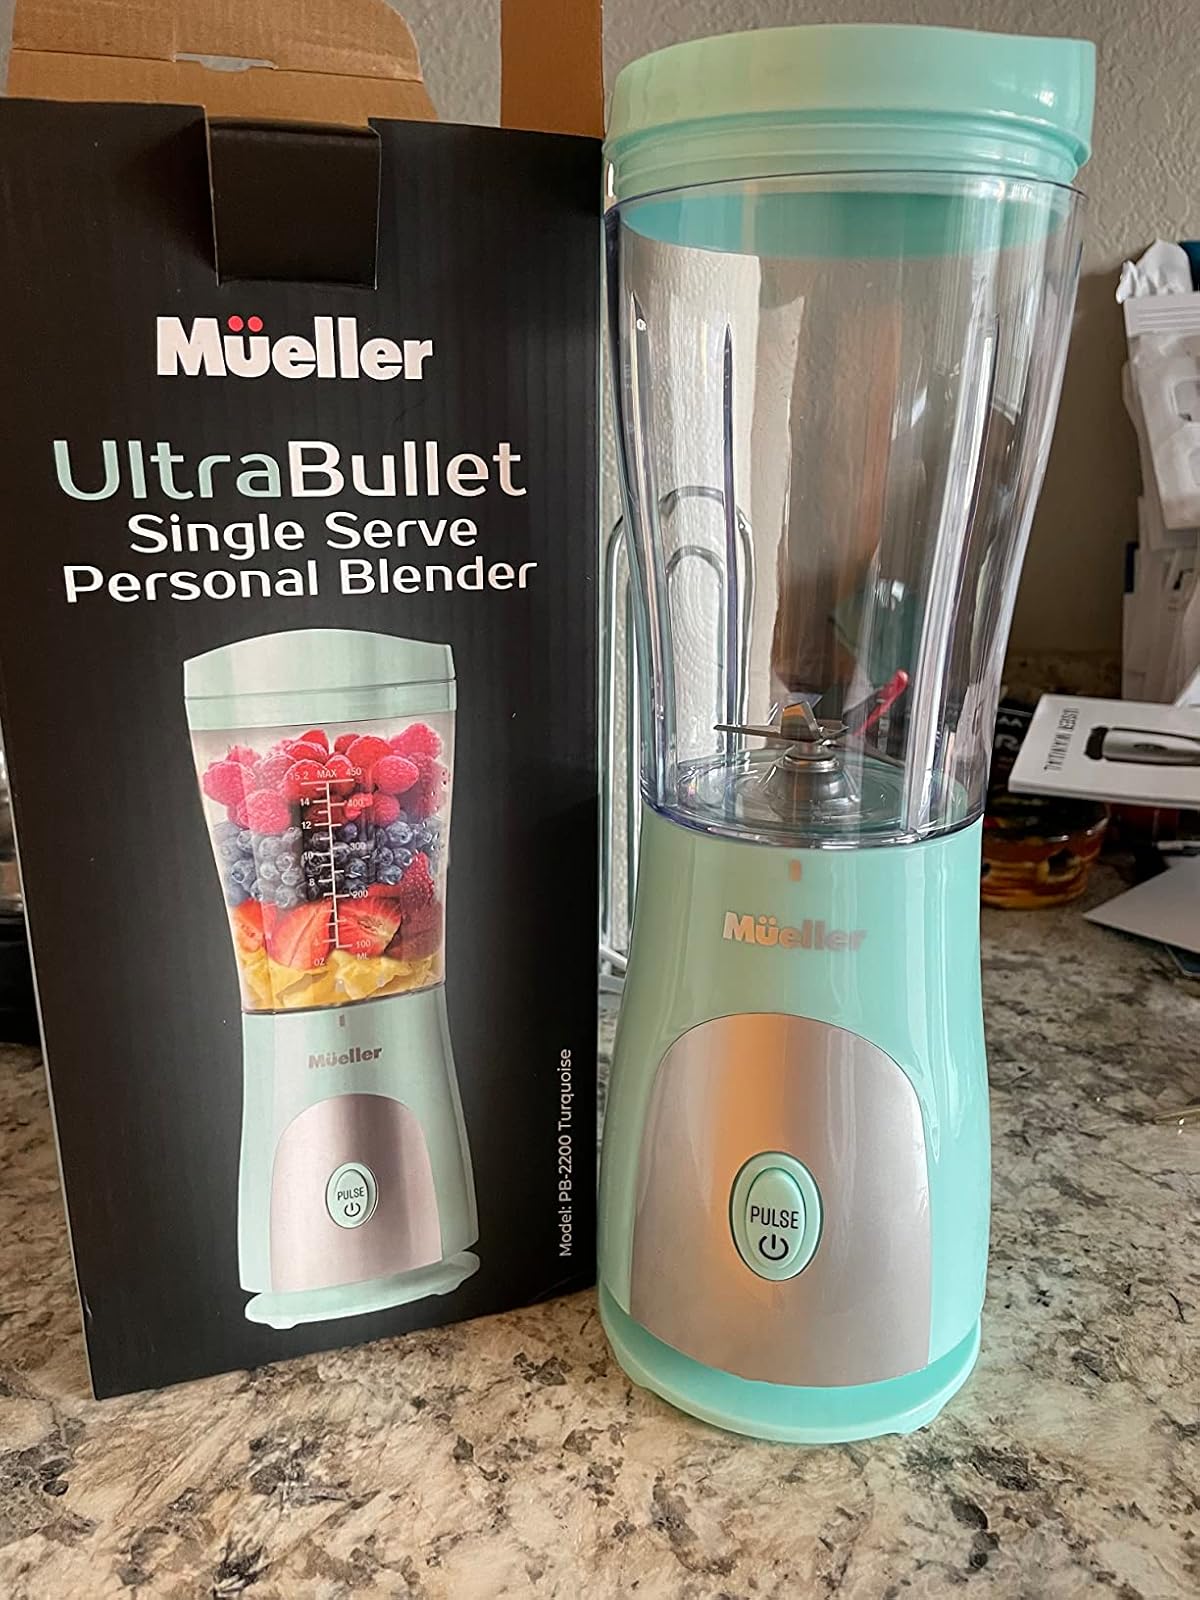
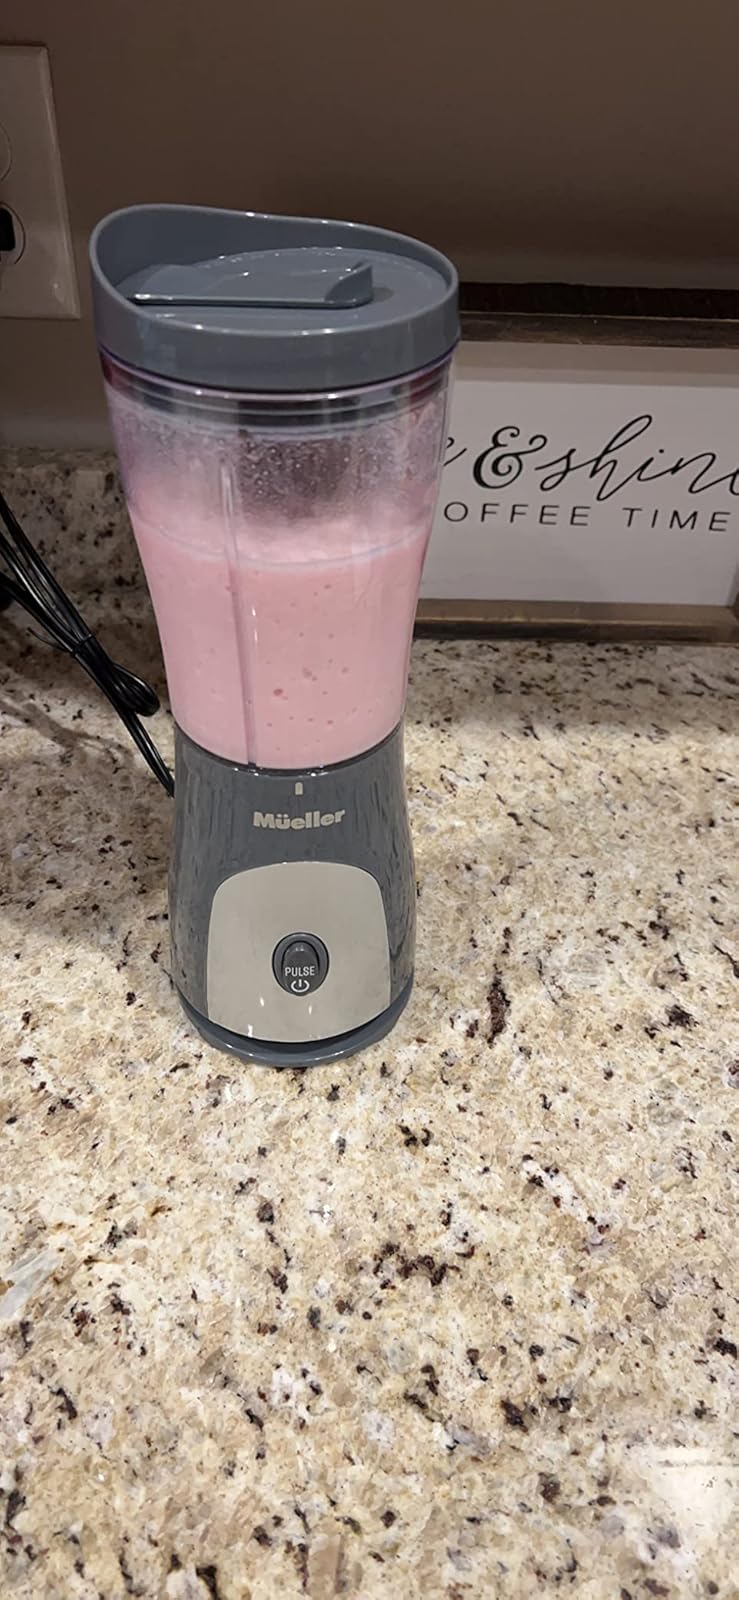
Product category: items_blender
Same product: no